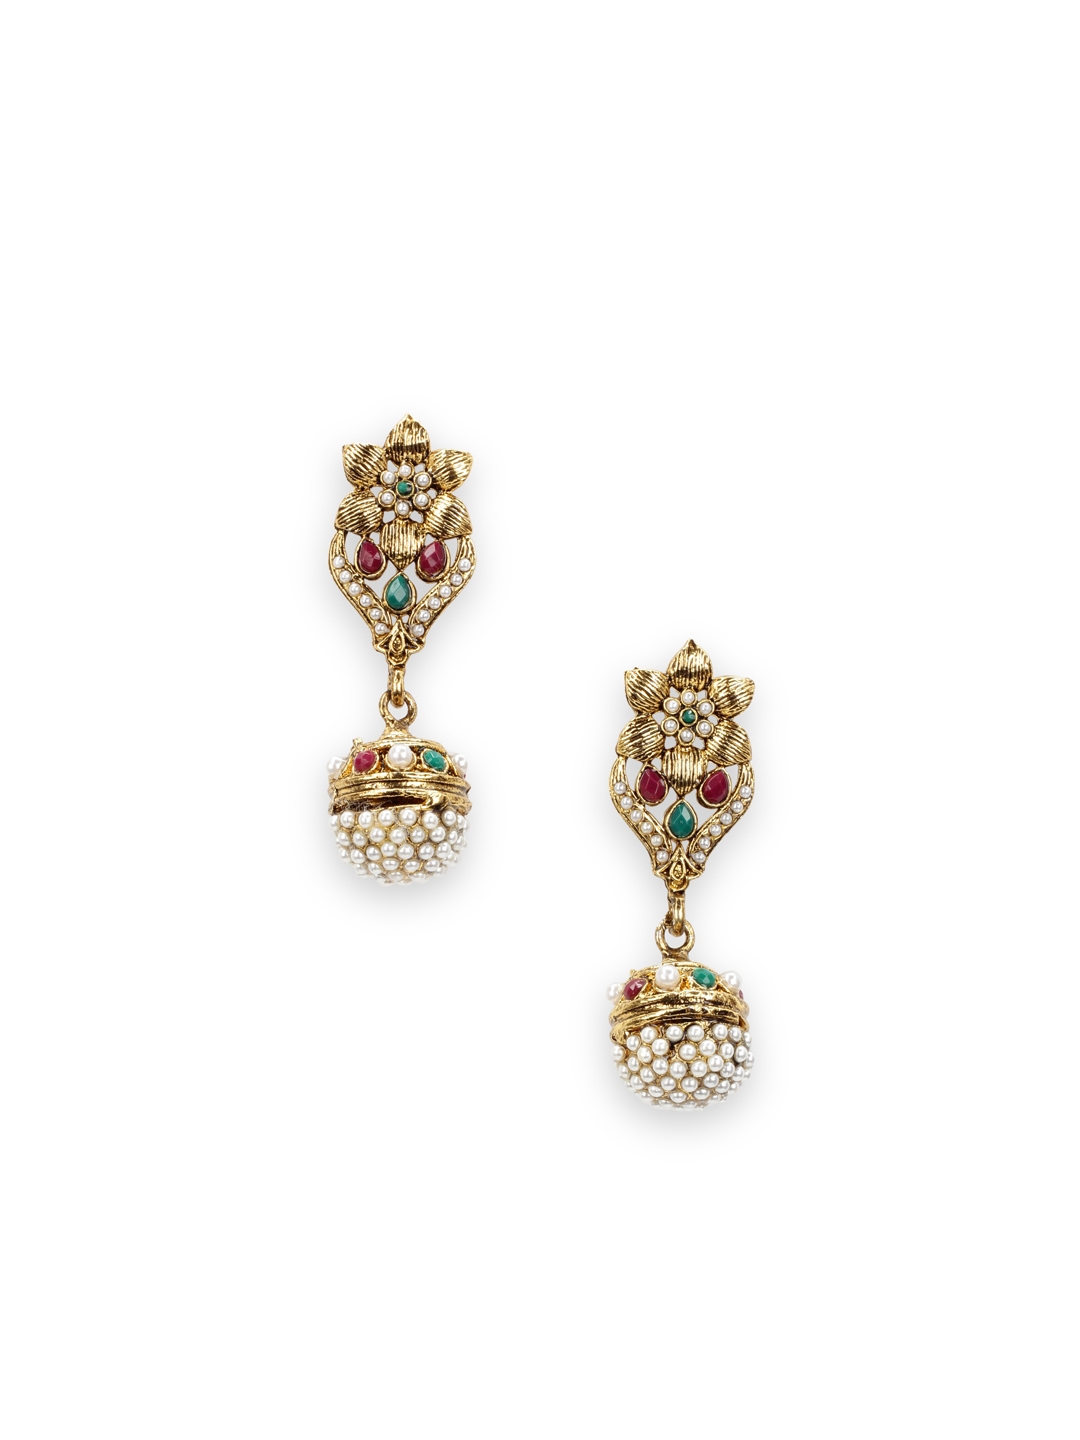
Royal Diadem Earrings
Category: Accessories / Jewellery / Earrings
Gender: Women
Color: Gold
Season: Summer 2012
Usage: Ethnic